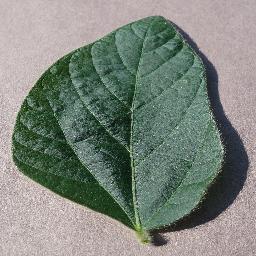
Label: Soybean___healthy